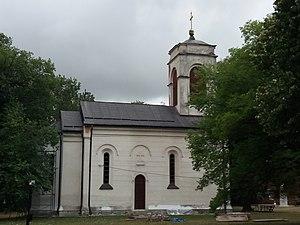
L'église de l'Ascension de Golobok est une église orthodoxe serbe située à Golobok, dans le district de Podunavlje et dans la municipalité de Smederevska Palanka en Serbie. Elle est inscrite sur la liste des monuments culturels protégés de la République de Serbie.